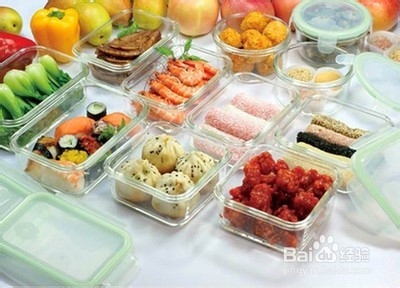
Label: trash